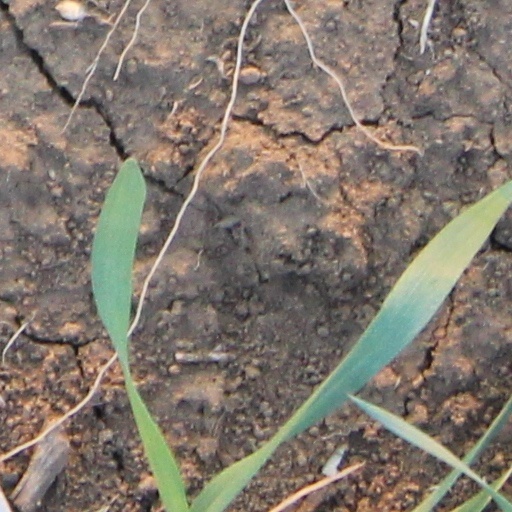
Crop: wheat